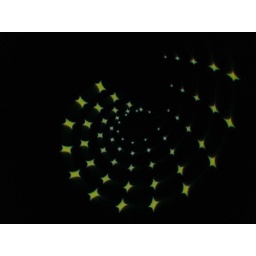
Created by throwing a camera in front of a computer screen showing a coloured image